Braemar Castle

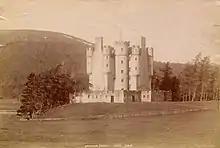
View Of Braemar Castle - photographic print

The building is a five-storey L-plan castle with a star-shaped curtain wall of six sharp-angled salients, and with three storey angle turrets. The central tower enfolds a round stair tower and is built of granite covered with harl. The main entrance retains an original iron yett, and many of the windows are protected by heavy iron grilles.